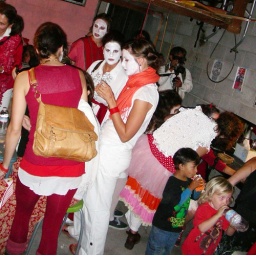
Putting on white and black face paint, to decorate faces in the images of skulls/skeletal and the like.